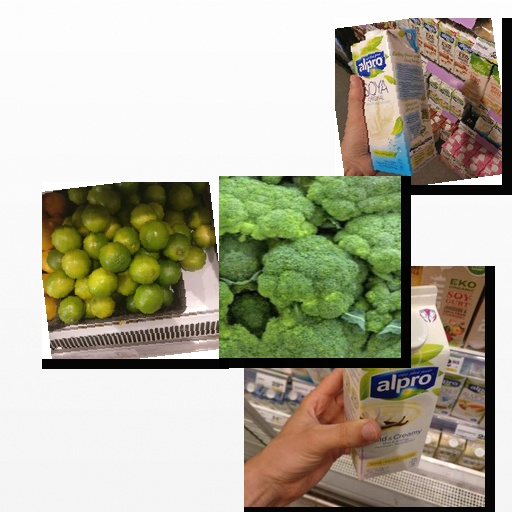
Food items: soy_milk, broccoli, lime, vanilla_soy_yogurt